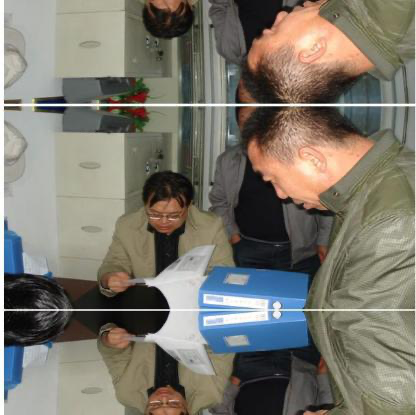
Objects in the image:
label: head
label: head
label: head
label: head
label: head